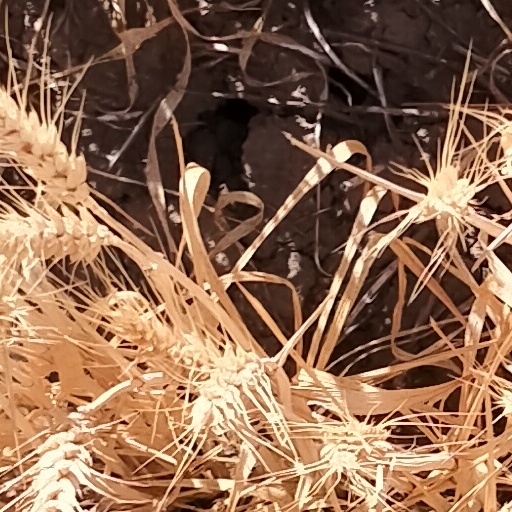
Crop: wheat